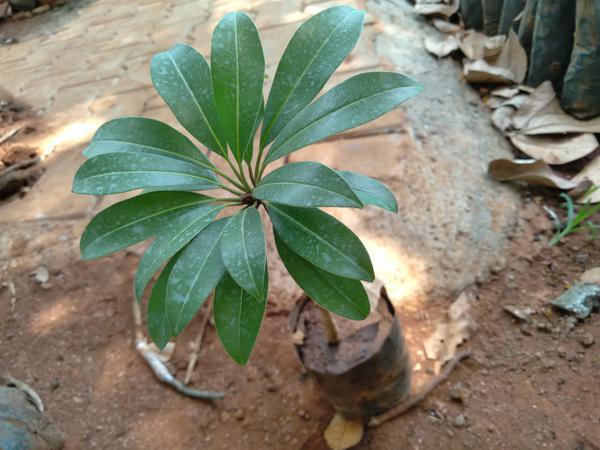
Plant: Sapota